United States Air Force Plant 6

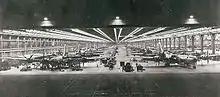
B-29s in the main assembly building.

Construction of the plant began on 30 March 1942. Located at the northwest corner of airstrip, the complex consisted of four main buildings: